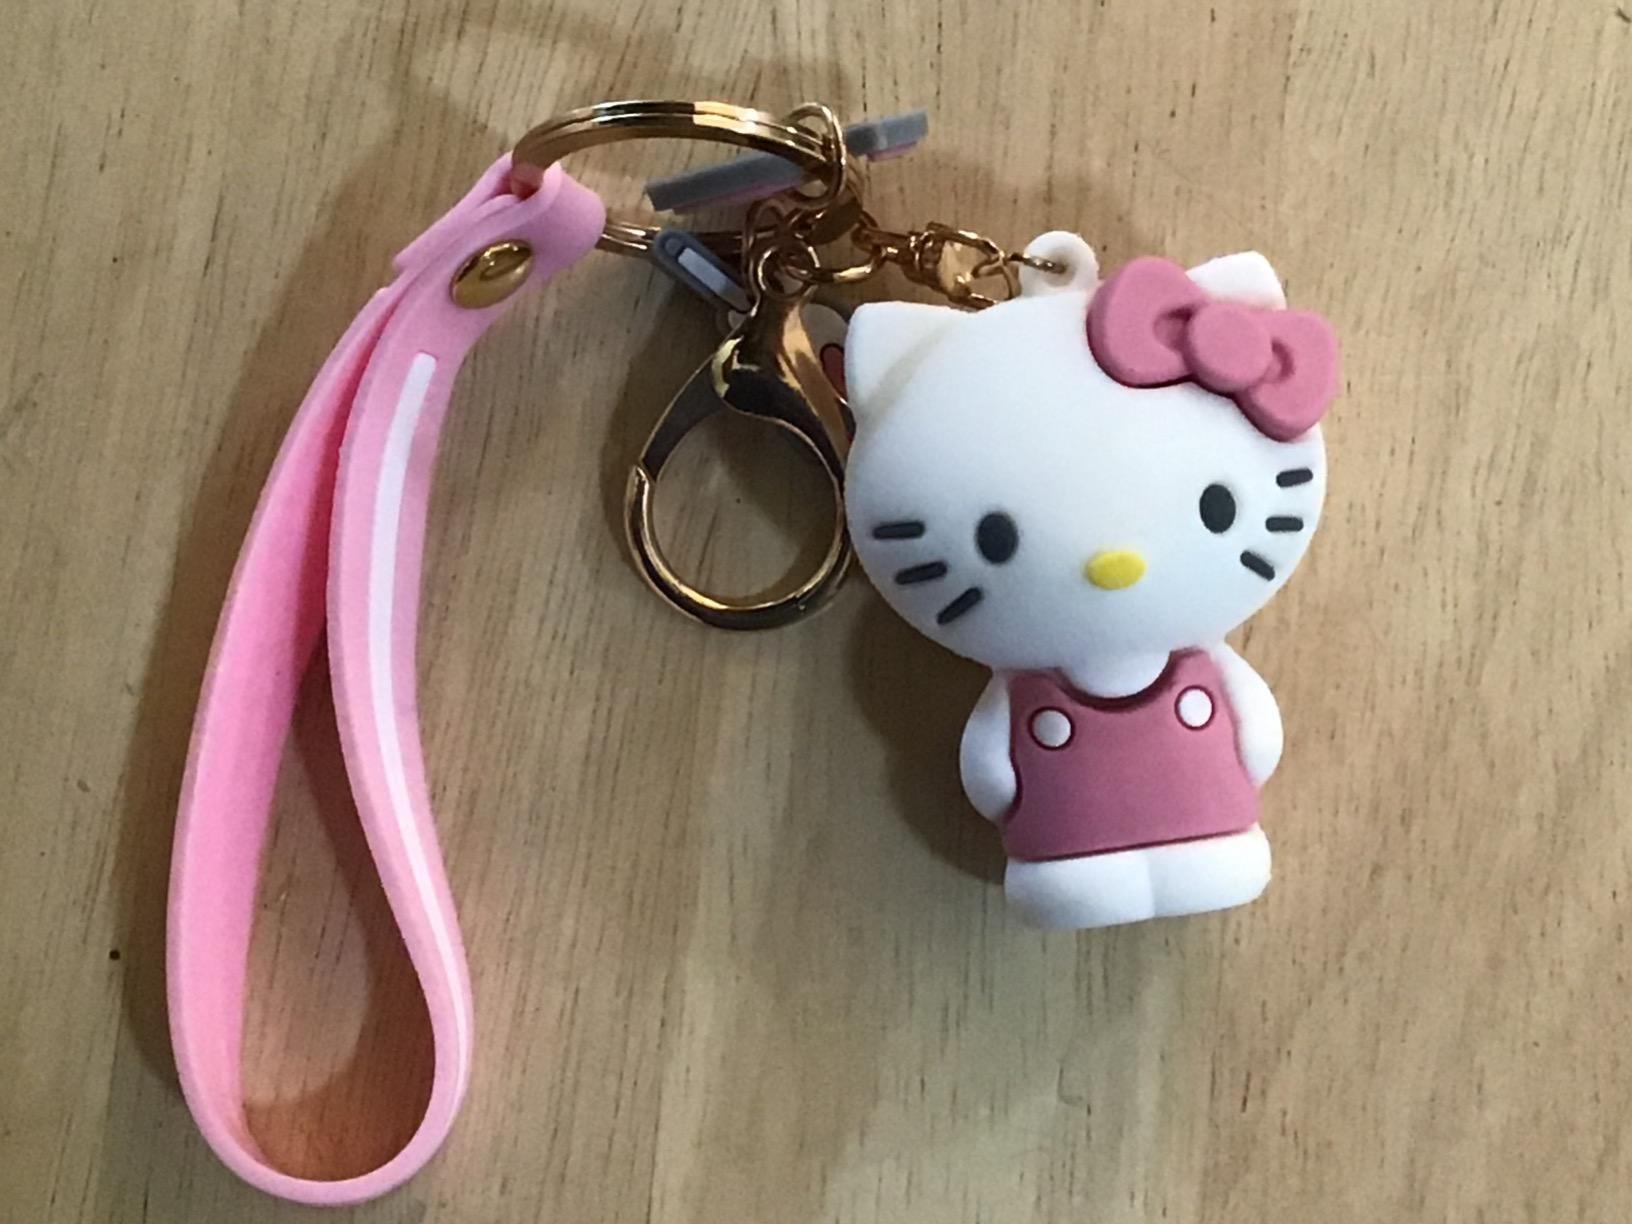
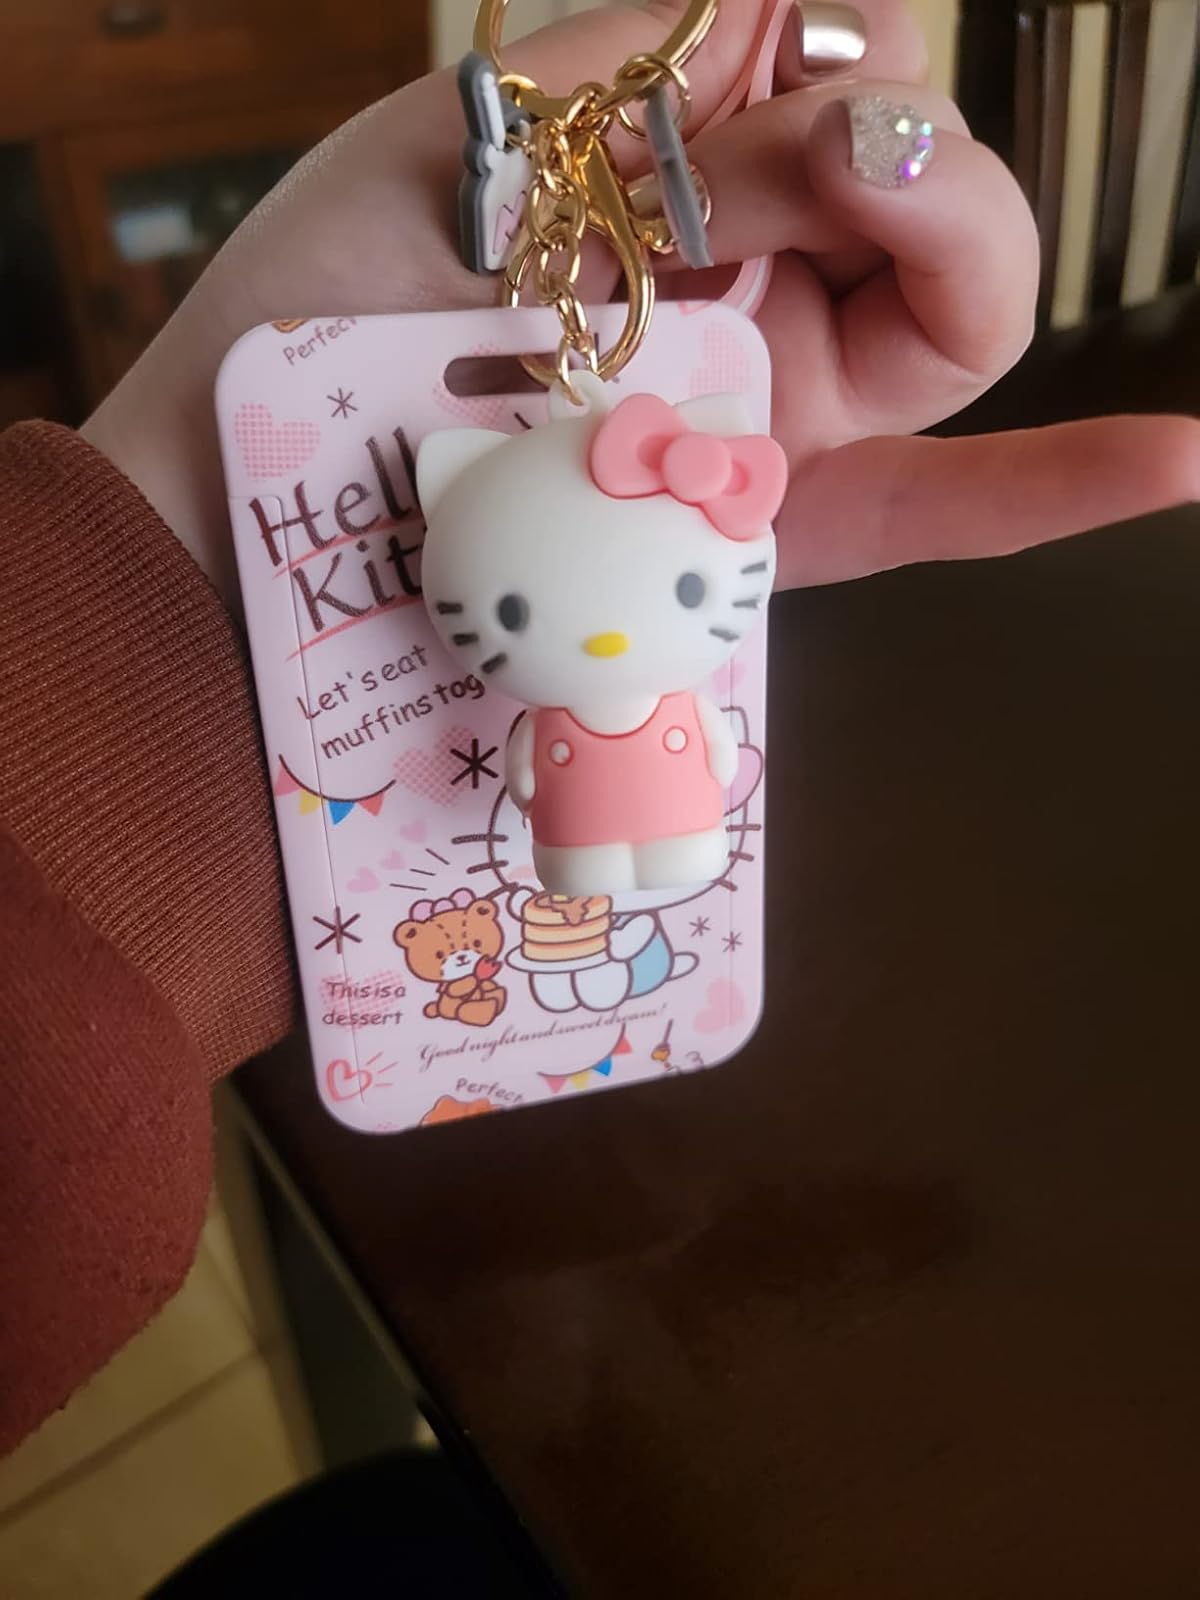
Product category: accessories_keychain
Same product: yes